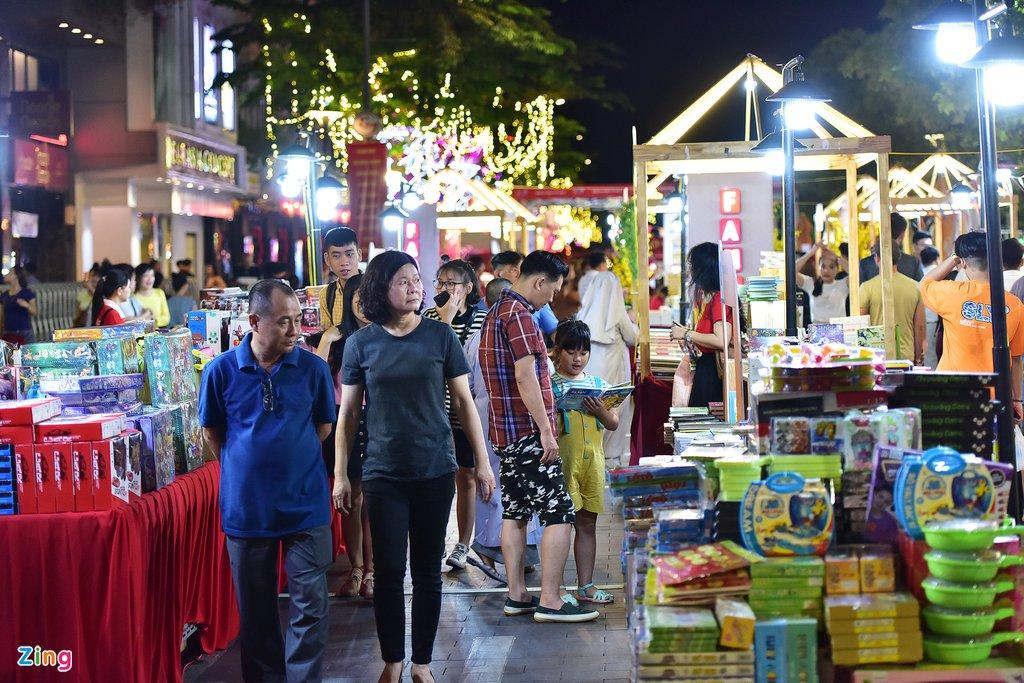
cô bé đứng gần quầy bán đồ chơi đang đọc sách